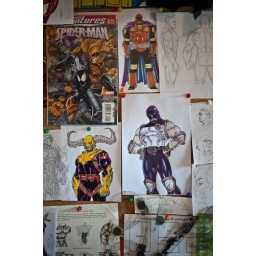
Comic books illustrations drawn by Cory Hamscher line the wall of his drawing room for reference at his Valparaiso home.